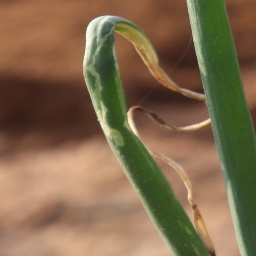
Label: Iris yellow virus